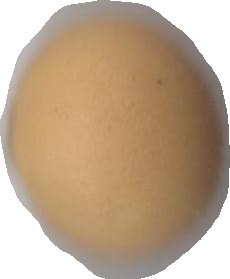
Variety: Dega